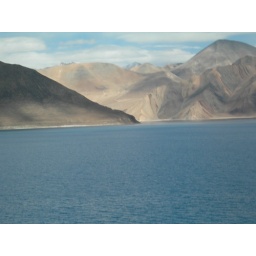
pangong lake. highest salt water lake in the world. it's HUGE.